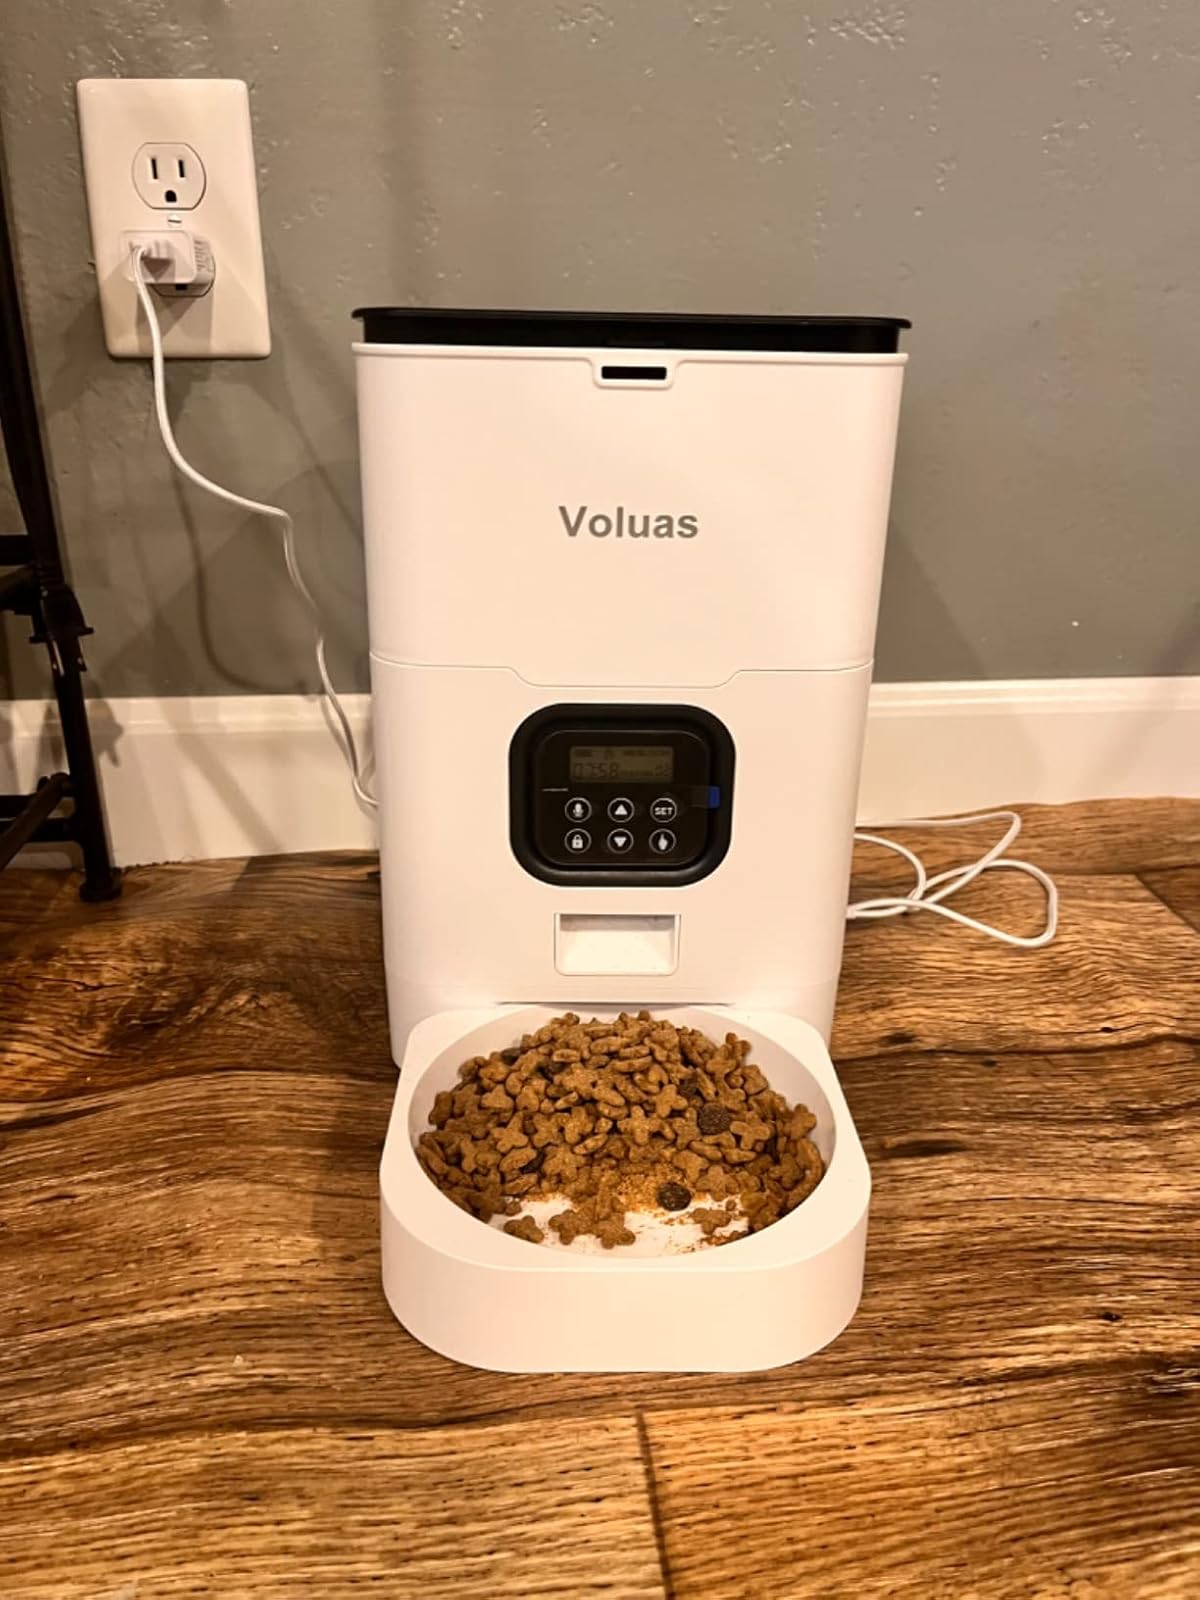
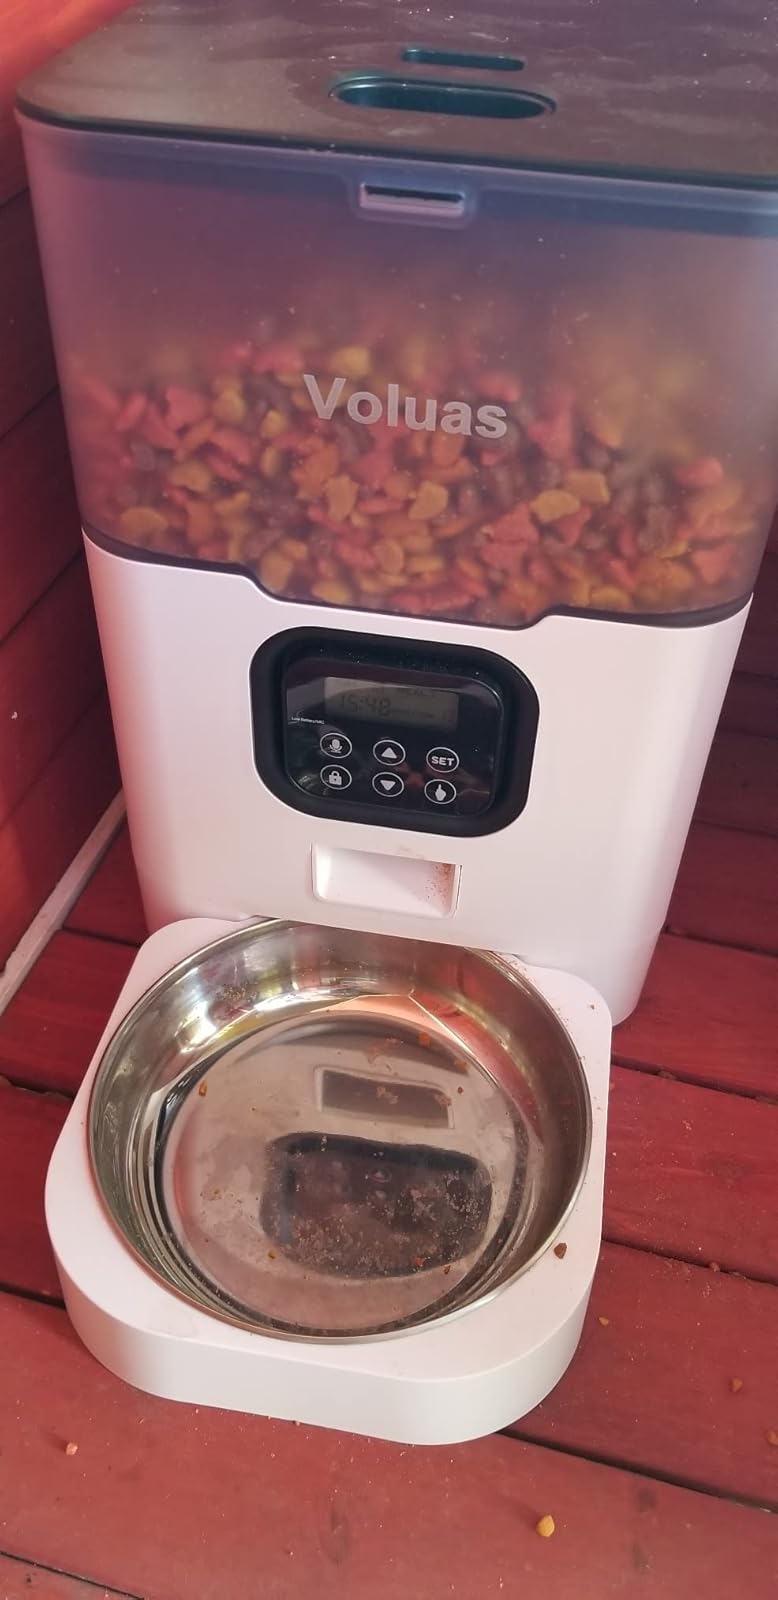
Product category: items_feeder
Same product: no